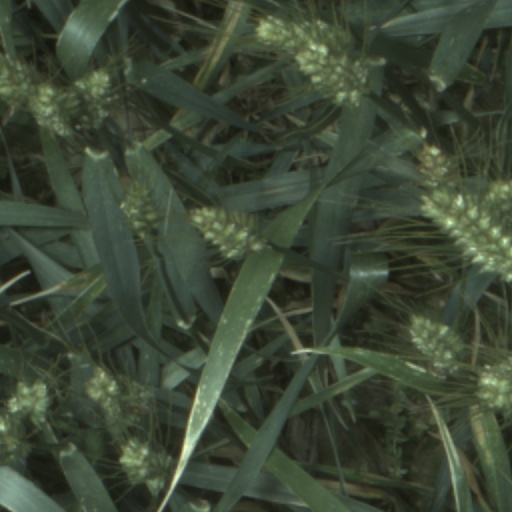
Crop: wheat